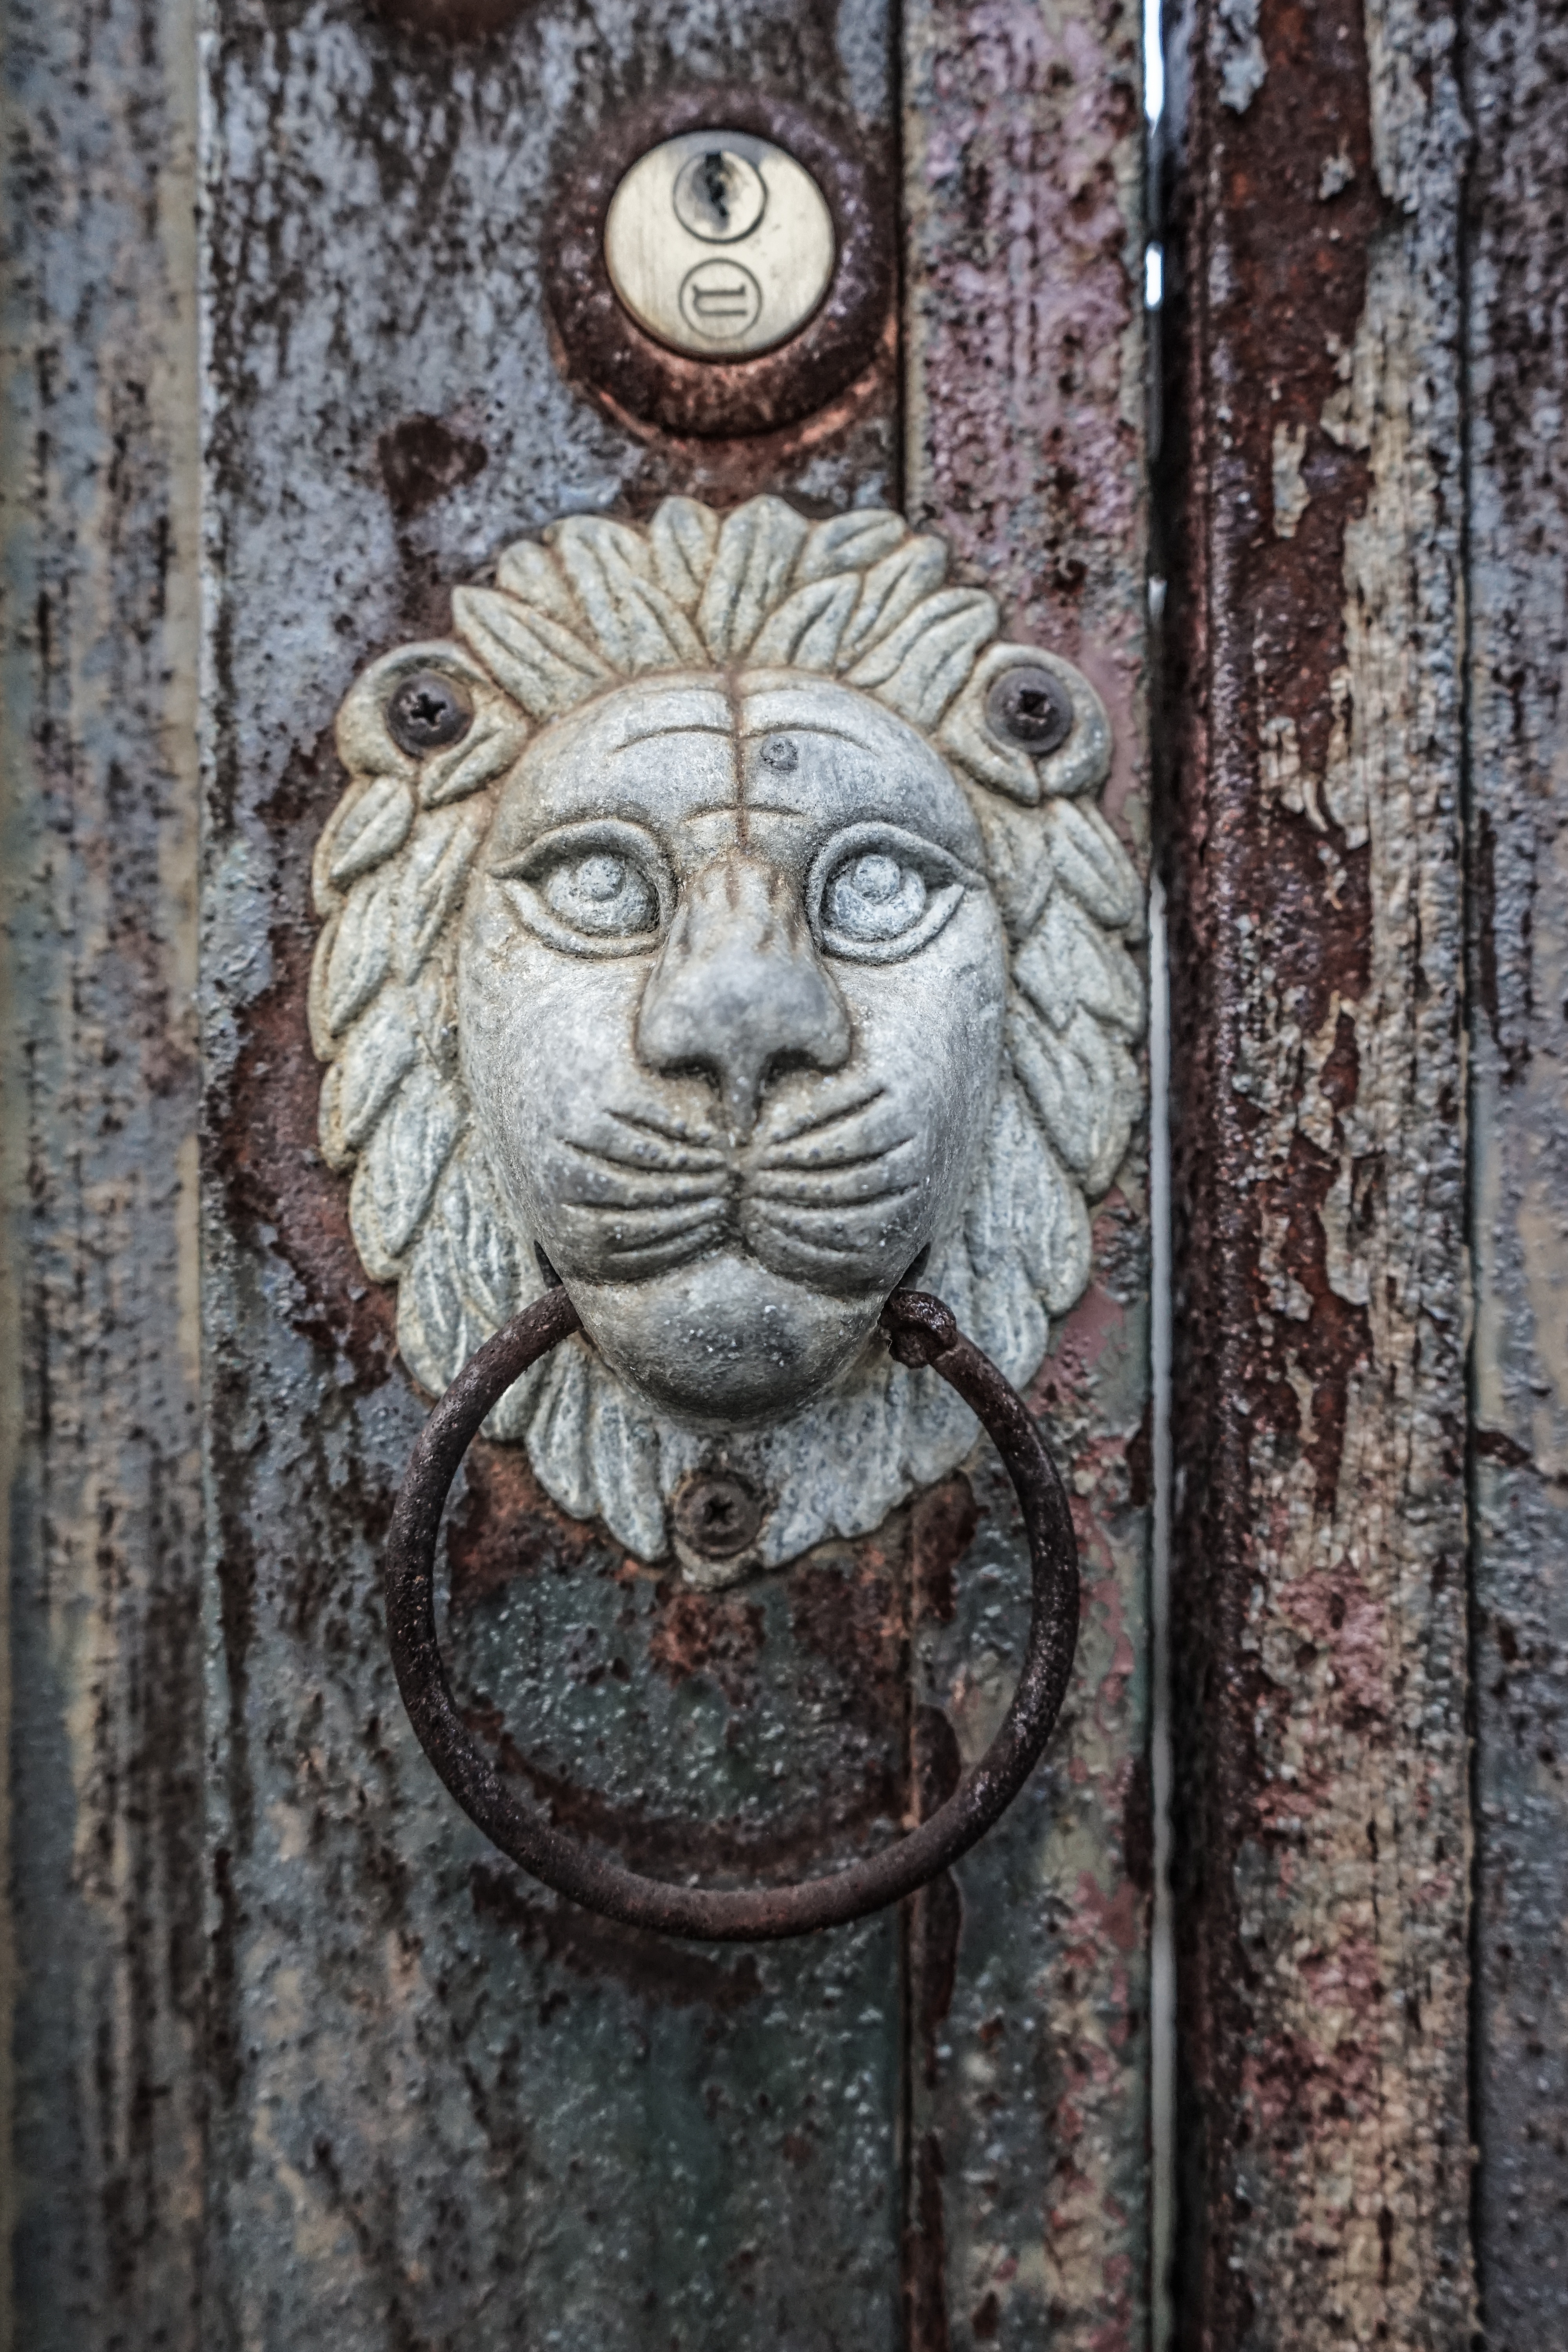
wood, wall, statue, sculpture, art, carving, relief, stone carving